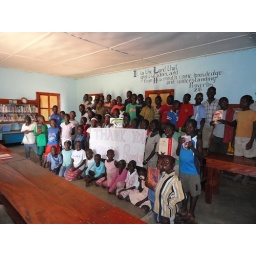
kids and sign in library